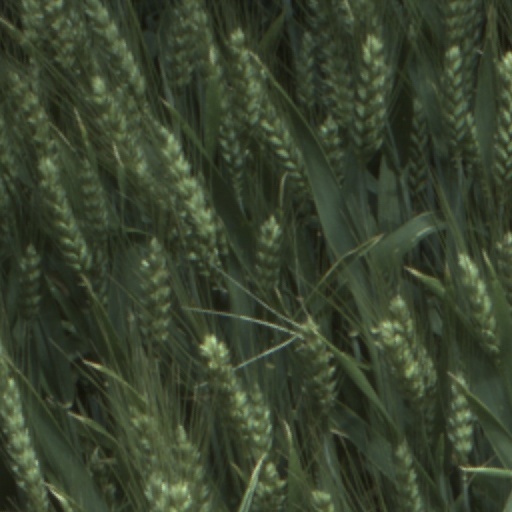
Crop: wheat